Hyperpop

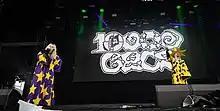
100 gecs live at Rock am Ring 2022. The duo has been credited with popularizing hyperpop in the early 2020s.

Hyperpop is an electronic music movement and loosely defined microgenre that originated in the early 2010s in the United Kingdom. It is characterised by an exaggerated or maximalist take on popular music, and typically integrates pop and avant-garde sensibilities while drawing on elements commonly found in electronic, rock, hip hop, and dance music. The origins of hyperpop are primarily traced back to the output of English musician A. G. Cook's record label and art collective PC Music, with associated artists, Sophie, GFOTY and Charli XCX, helping to pioneer a musical style that was later known as "bubblegum bass".